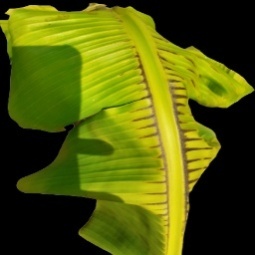
Label: Calcium